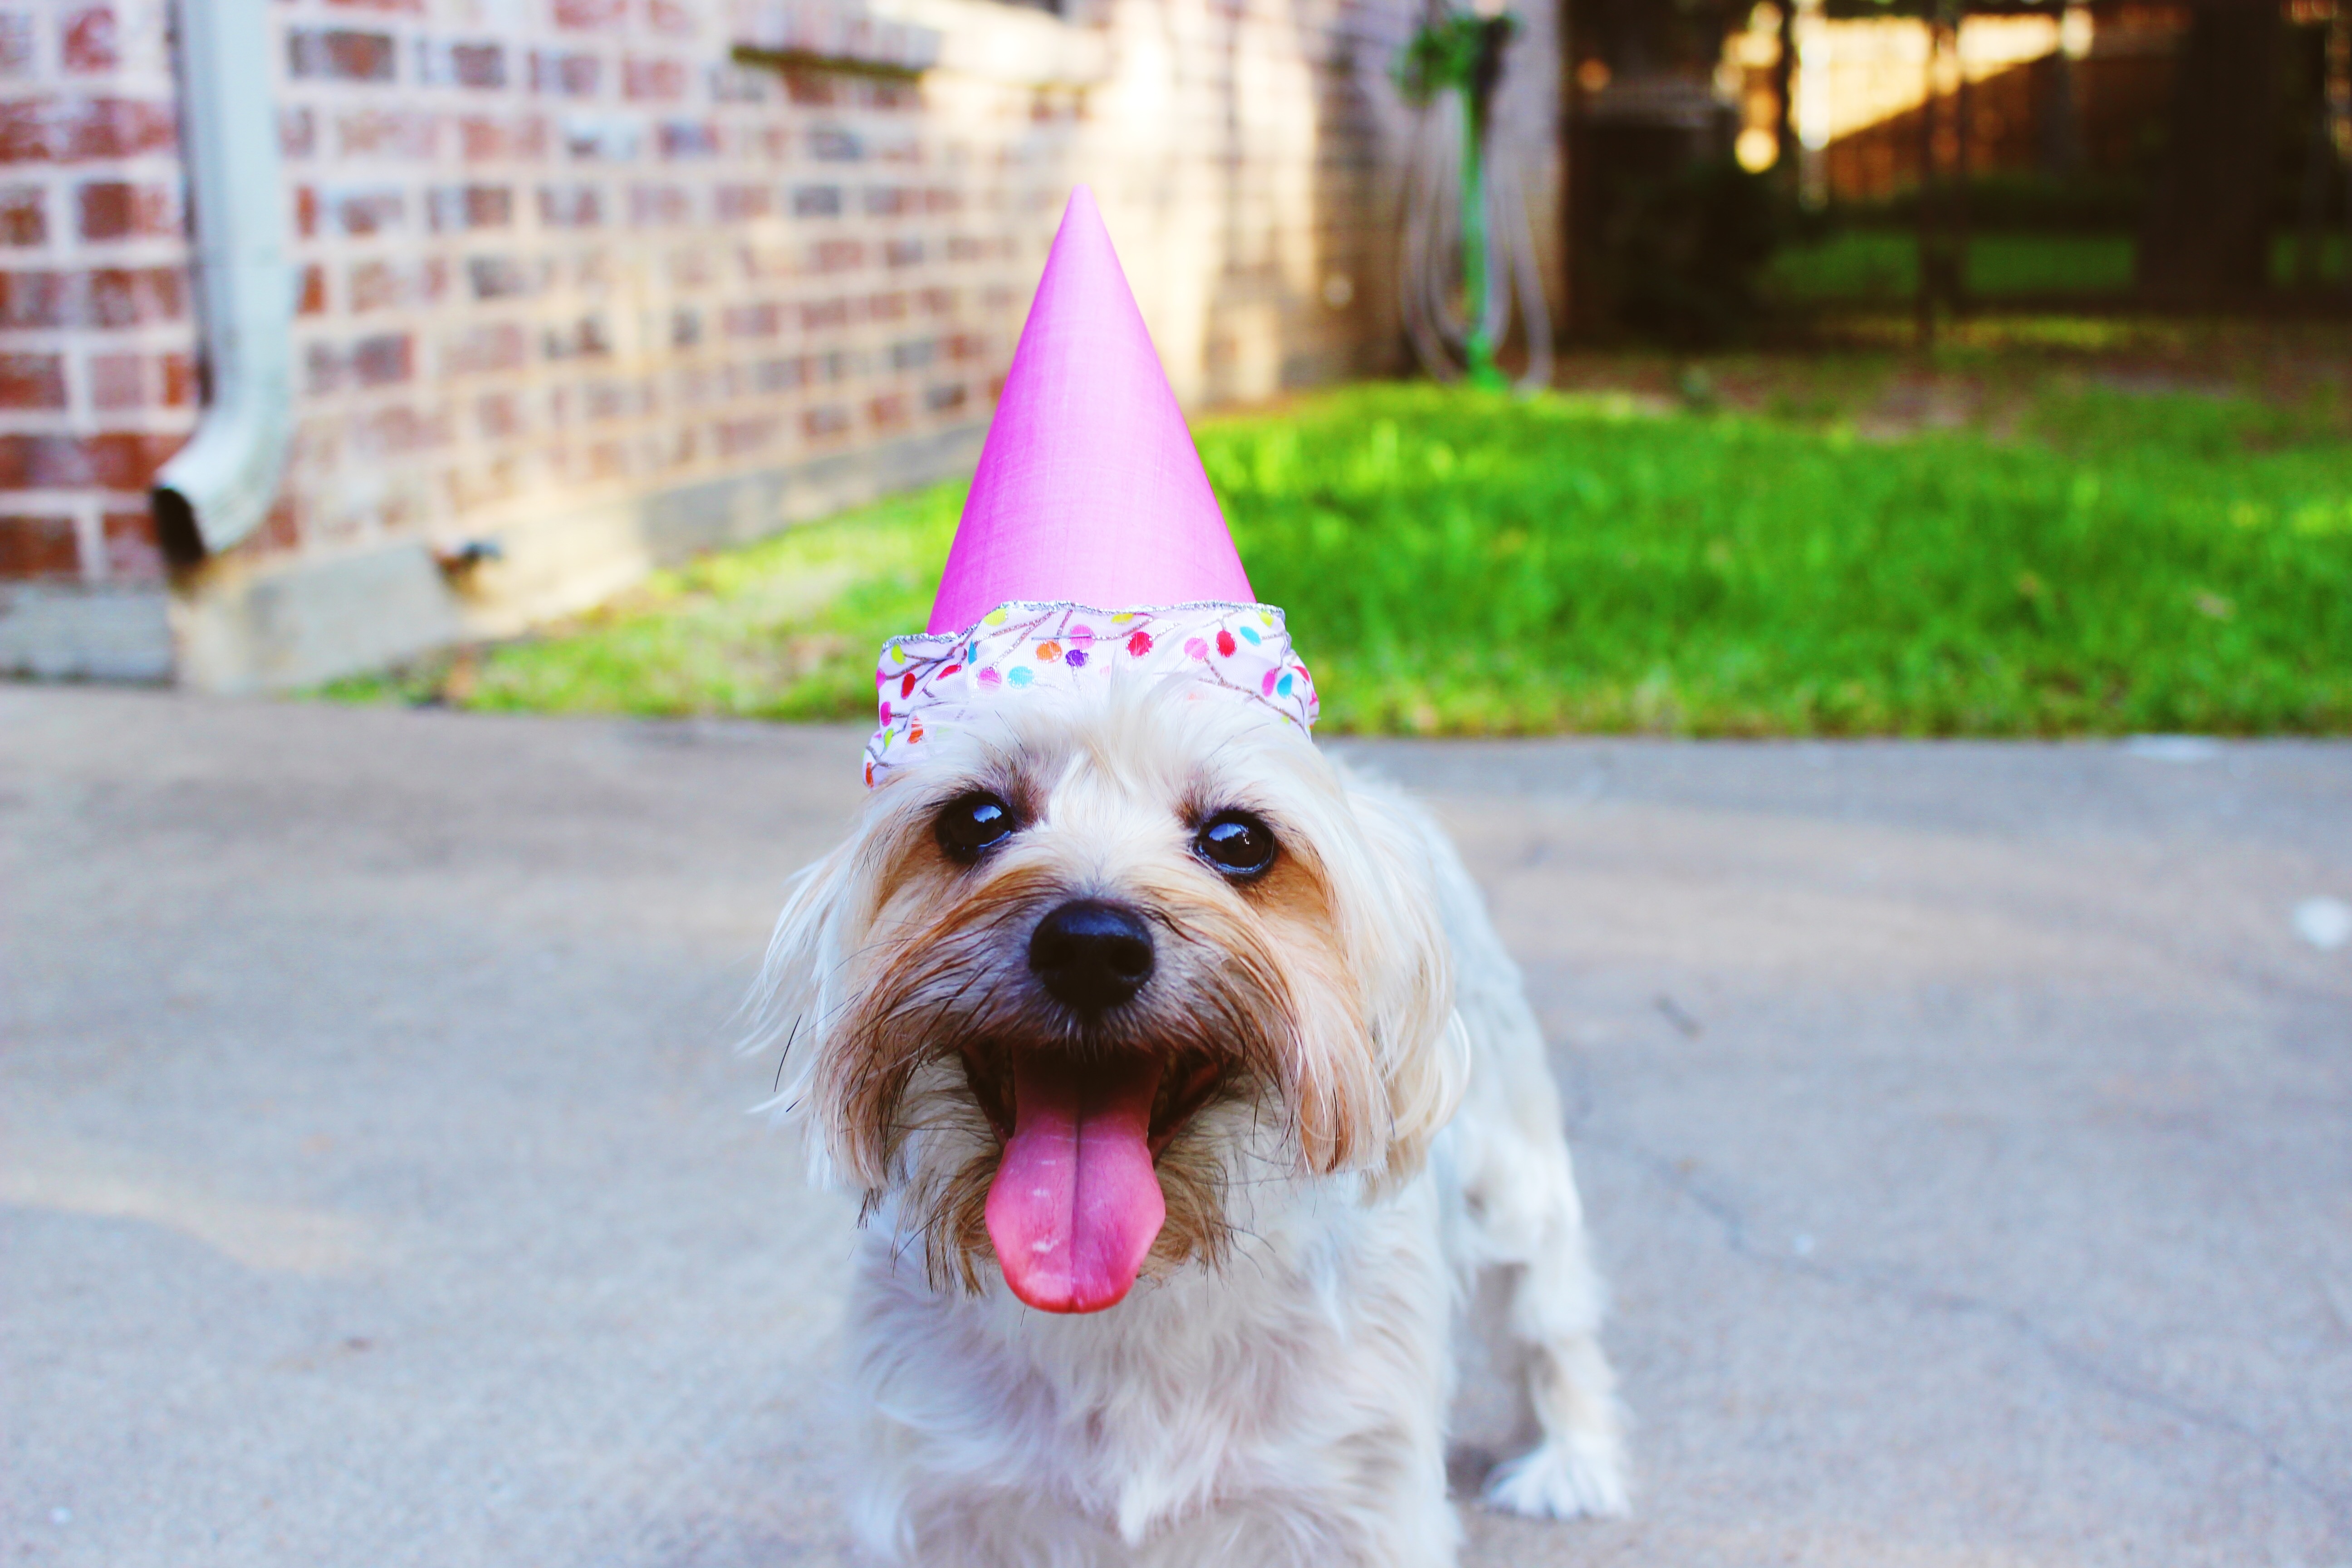
dog, animal, pet, mammal, happy, party, vertebrate, dog breed, lhasa apso, terrier, dog like mammal, west highland white terrier, dog crossbreeds, morkie